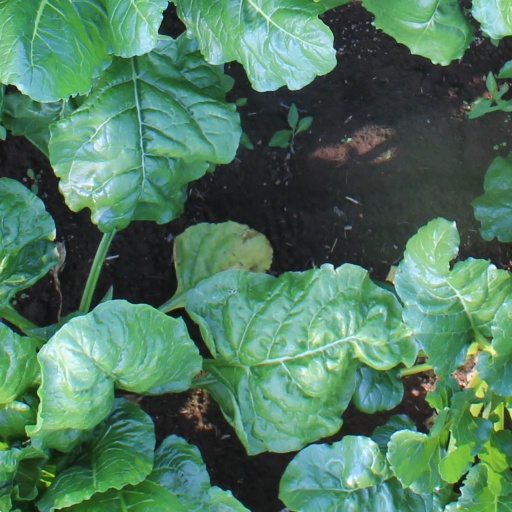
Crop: sugar beet